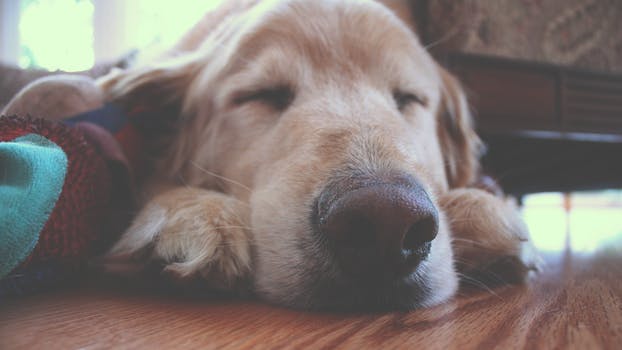
Label: No Watermark